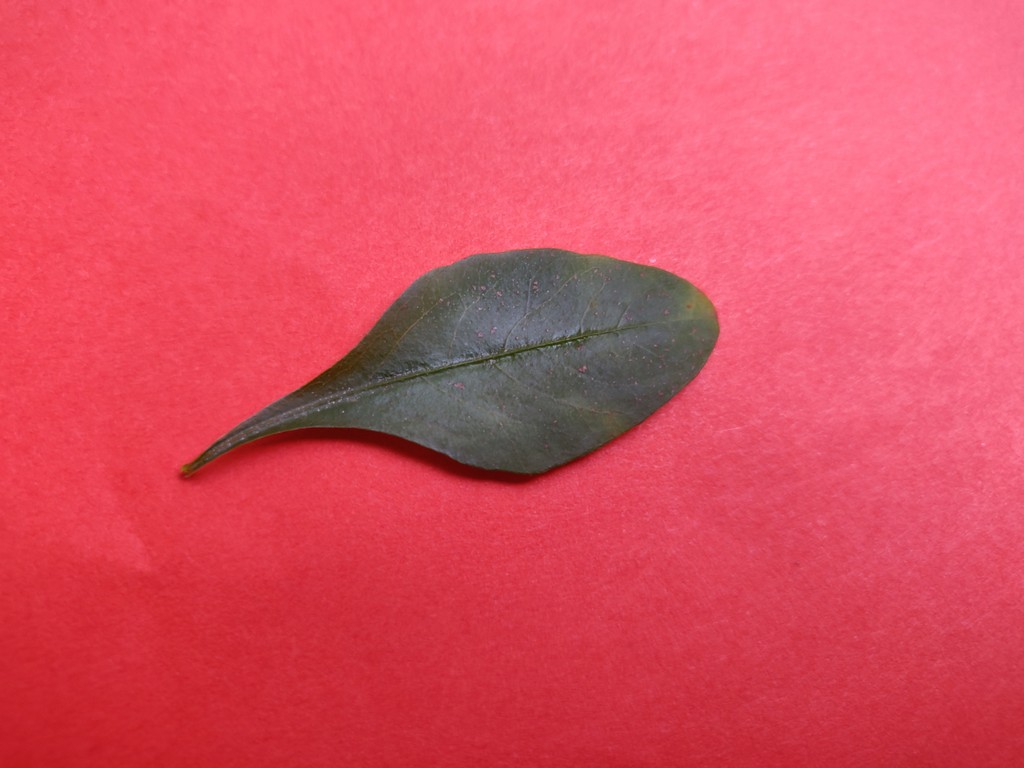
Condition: Unhealthy
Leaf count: single
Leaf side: front